U.S. Route 27 in Florida

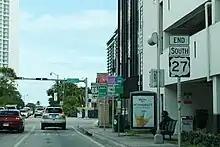
Southern terminus in Miami

US 27 begins its northward journey as North 36th Street in Midtown Miami, heading west from US 1 for before turning northwest to pass under the western terminus of SR 112 (Airport Expressway), while also passing under Interstate 95 (I-95) without a direct interchange. It then proceeds northwest for as South Okeechobee Road, parallel to the Miami Canal, forming the southwest boundary of the city of Hialeah. After an interchange with SR 826 (Palmetto Expressway), it continues northwest as North Okeechobee Road for before an interchange with the Homestead Extension of the Florida Turnpike. After another , the highway curves to the north and, after passing the northern terminus of SR 997 (Krome Avenue), crosses into Broward County.